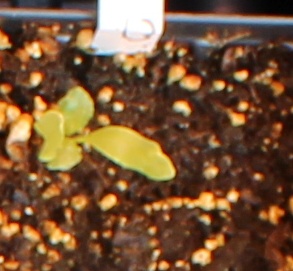
Label: Sugar beet